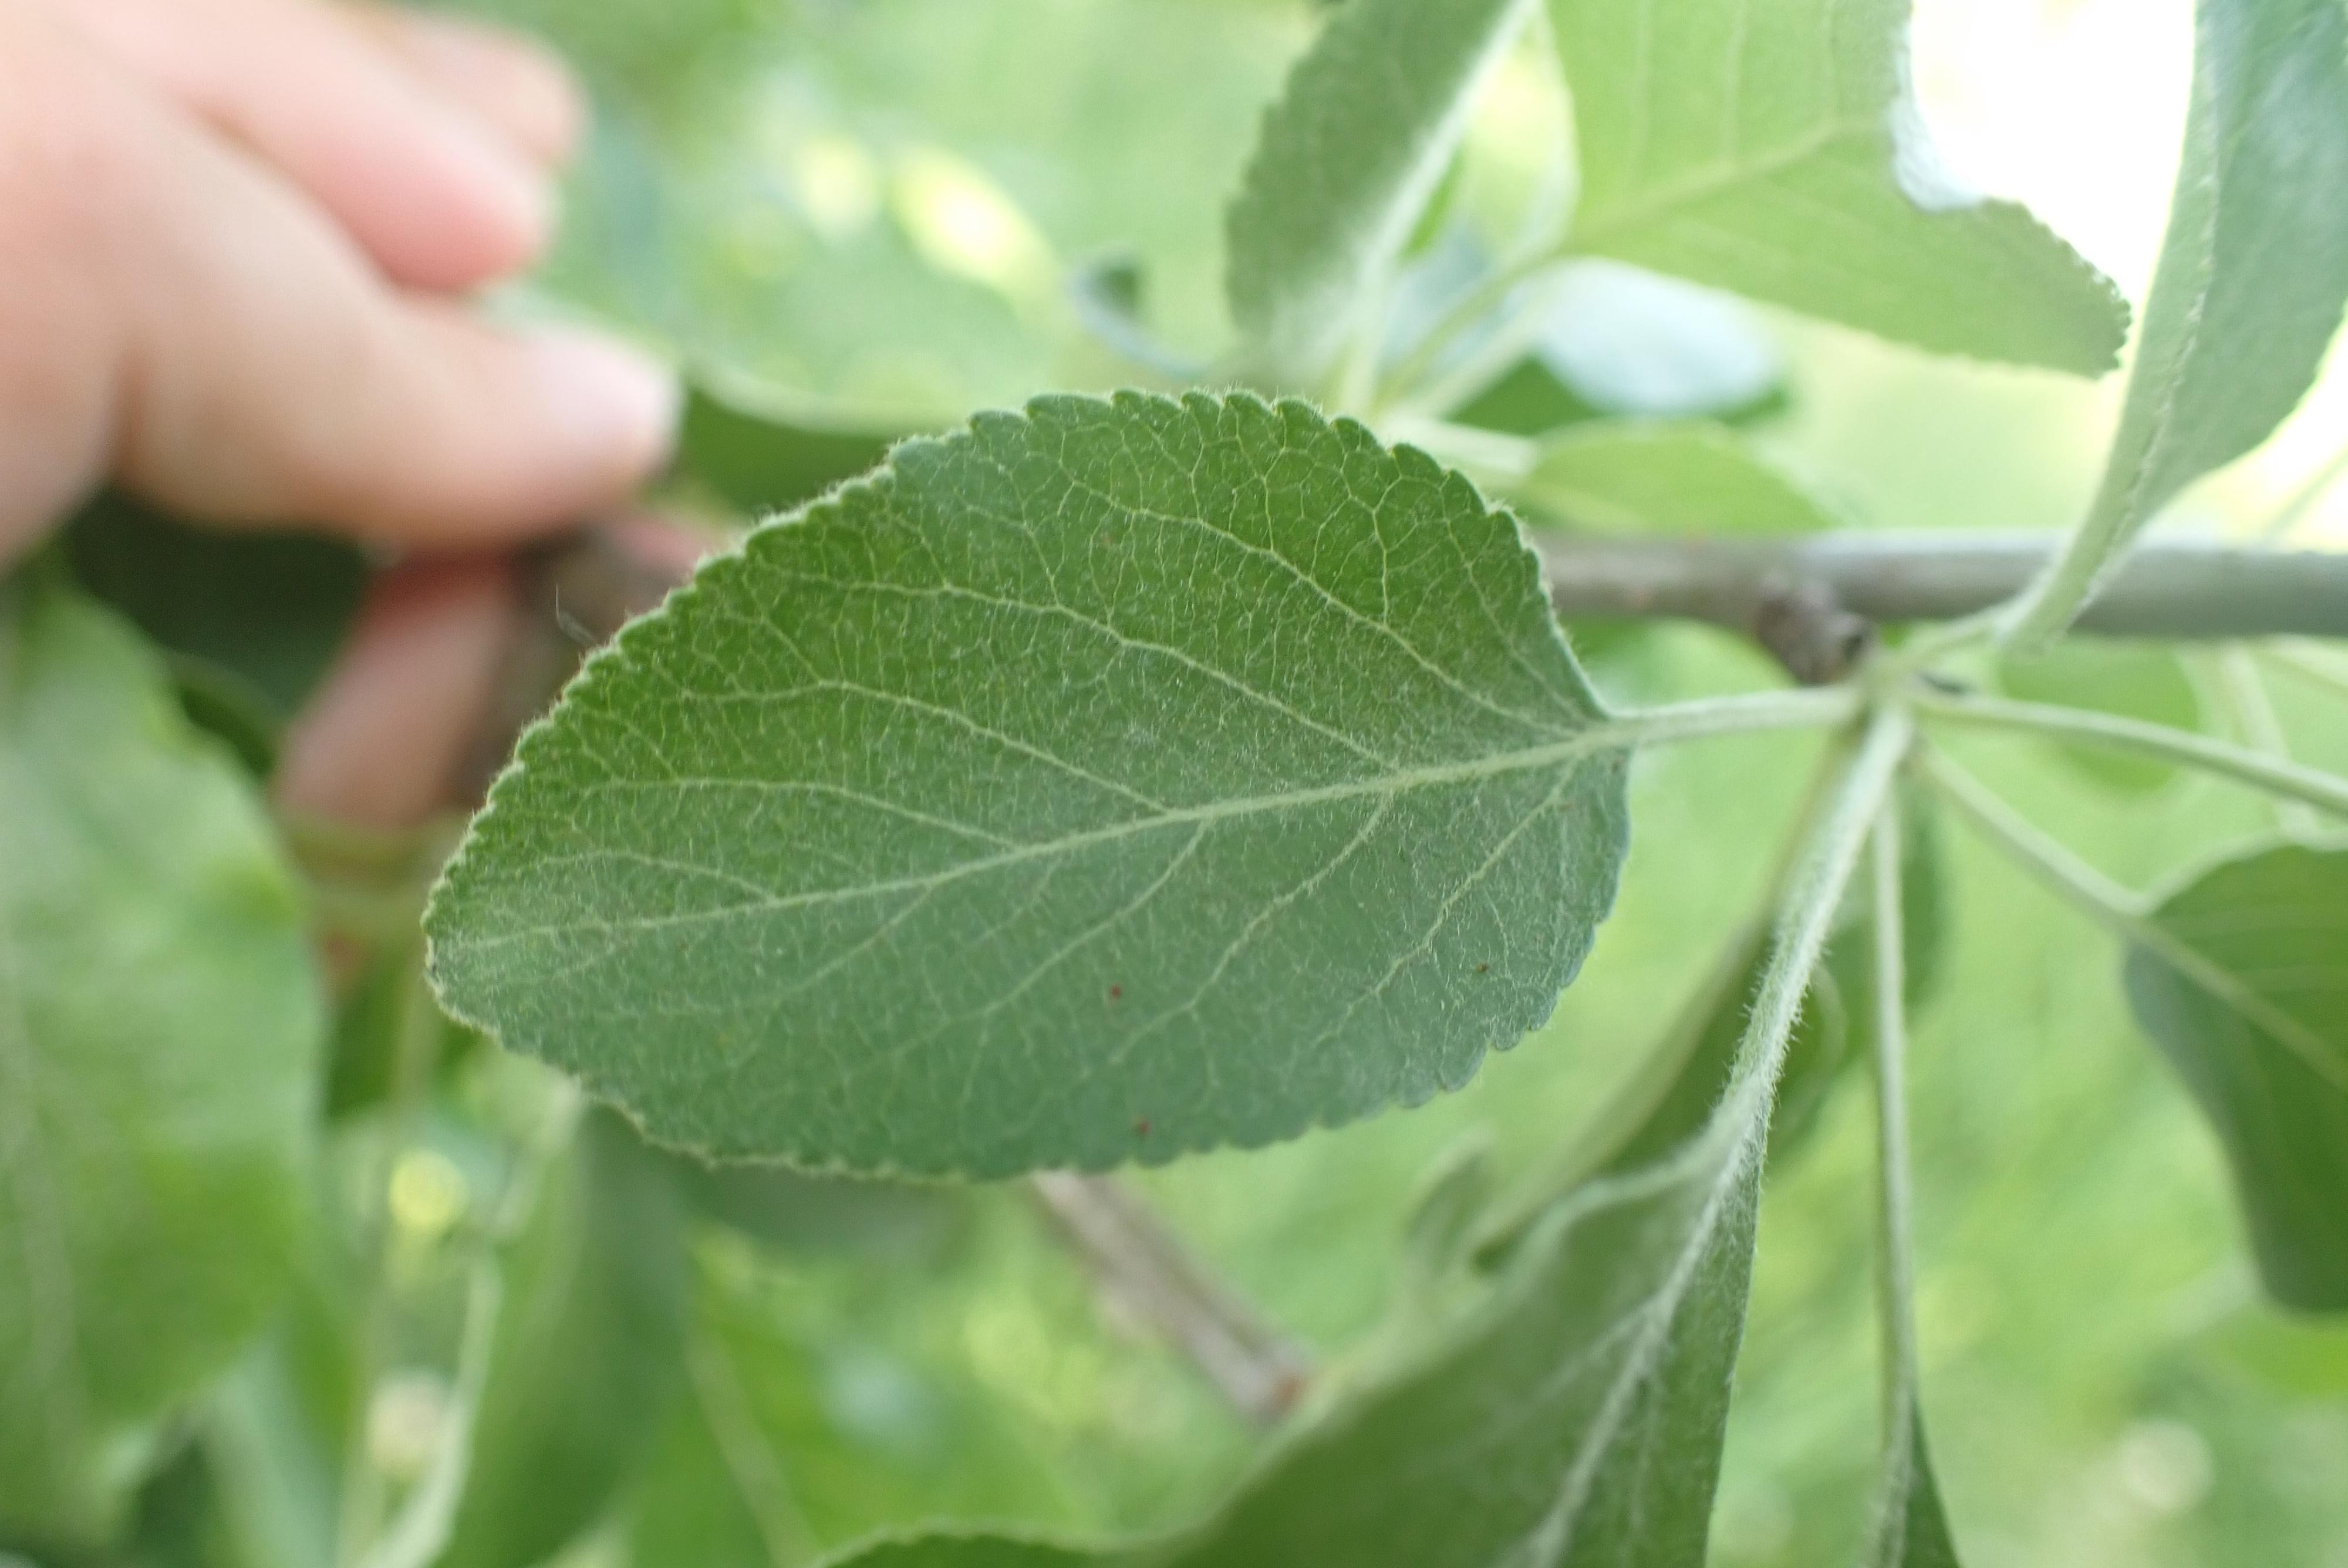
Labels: healthy